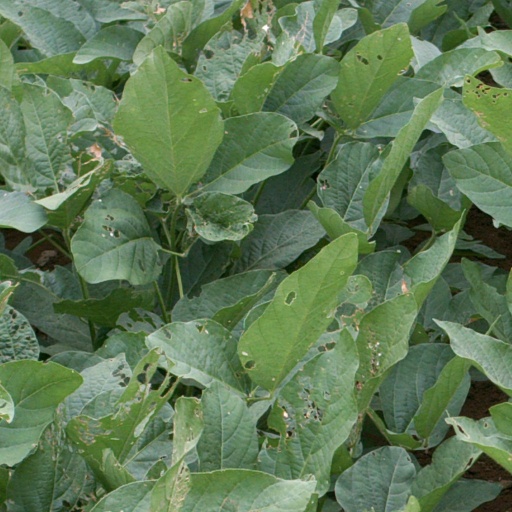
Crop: soybean